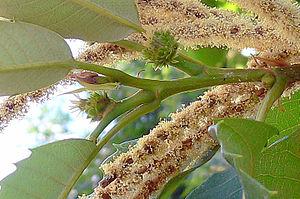
Fleurs de châtaignier (Castanea sativa), les fleurs blanches sont les chatons mâles et les boules vertes les fleurs femelles qui donneront les futures châtaignes après pollinisation par le pollen d'une autre variété de châtaignier puisque le châtaignier n'est pas autofertile.
La châtaigne d'Ardèche est une appellation d'origine contrôlée depuis 2006. Cette appellation d'origine concerne la châtaigne fraîche et sèche, les brises de châtaignes sèches, la farine, la purée et les châtaignes entières épluchées. Son terroir couvre 118 communes de l'Ardèche, 7 du Gard et 2 de la Drôme.
L'architecture végétale est une discipline botanique fondée sur l'analyse morphologique qui cherche à rendre compte de l'organisation spatio-temporelle de l'appareil végétatif des plantes. Cette architecture « est, à tout moment, l'expression d'un équilibre entre des processus endogènes de croissance et des contraintes extérieures exercées par le milieu ».
Le châtaignier commun est un arbre à feuillage caduc de la famille des fagacées. Il produit des fruits : les châtaignes. Lorsqu'il est en nombre sur un territoire délimité, il forme une châtaigneraie.